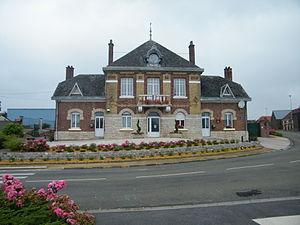
Mairie-école.
Nurlu est une commune française située dans le département de la Somme, en région Hauts-de-France.